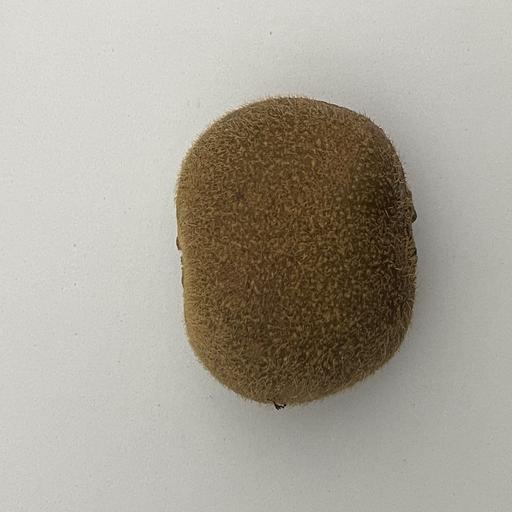
Crop type: Kiwi